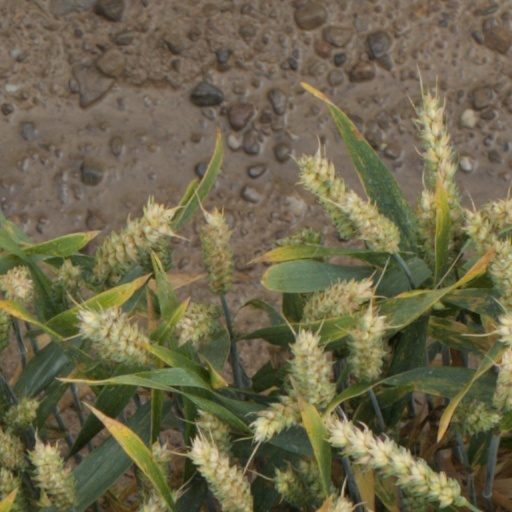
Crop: wheat